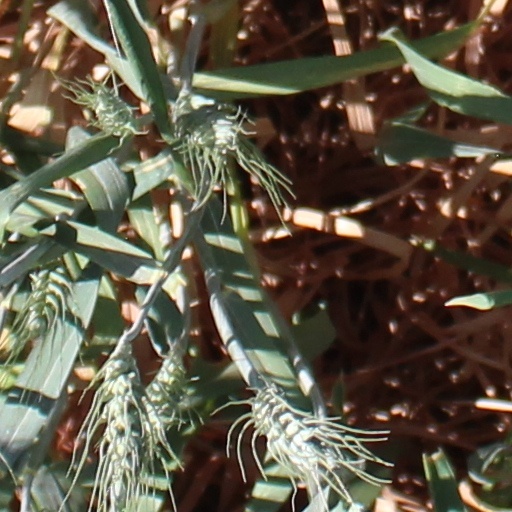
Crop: wheat